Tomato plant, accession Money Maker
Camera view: vertical (180 deg); turntable rotation: 120 degrees
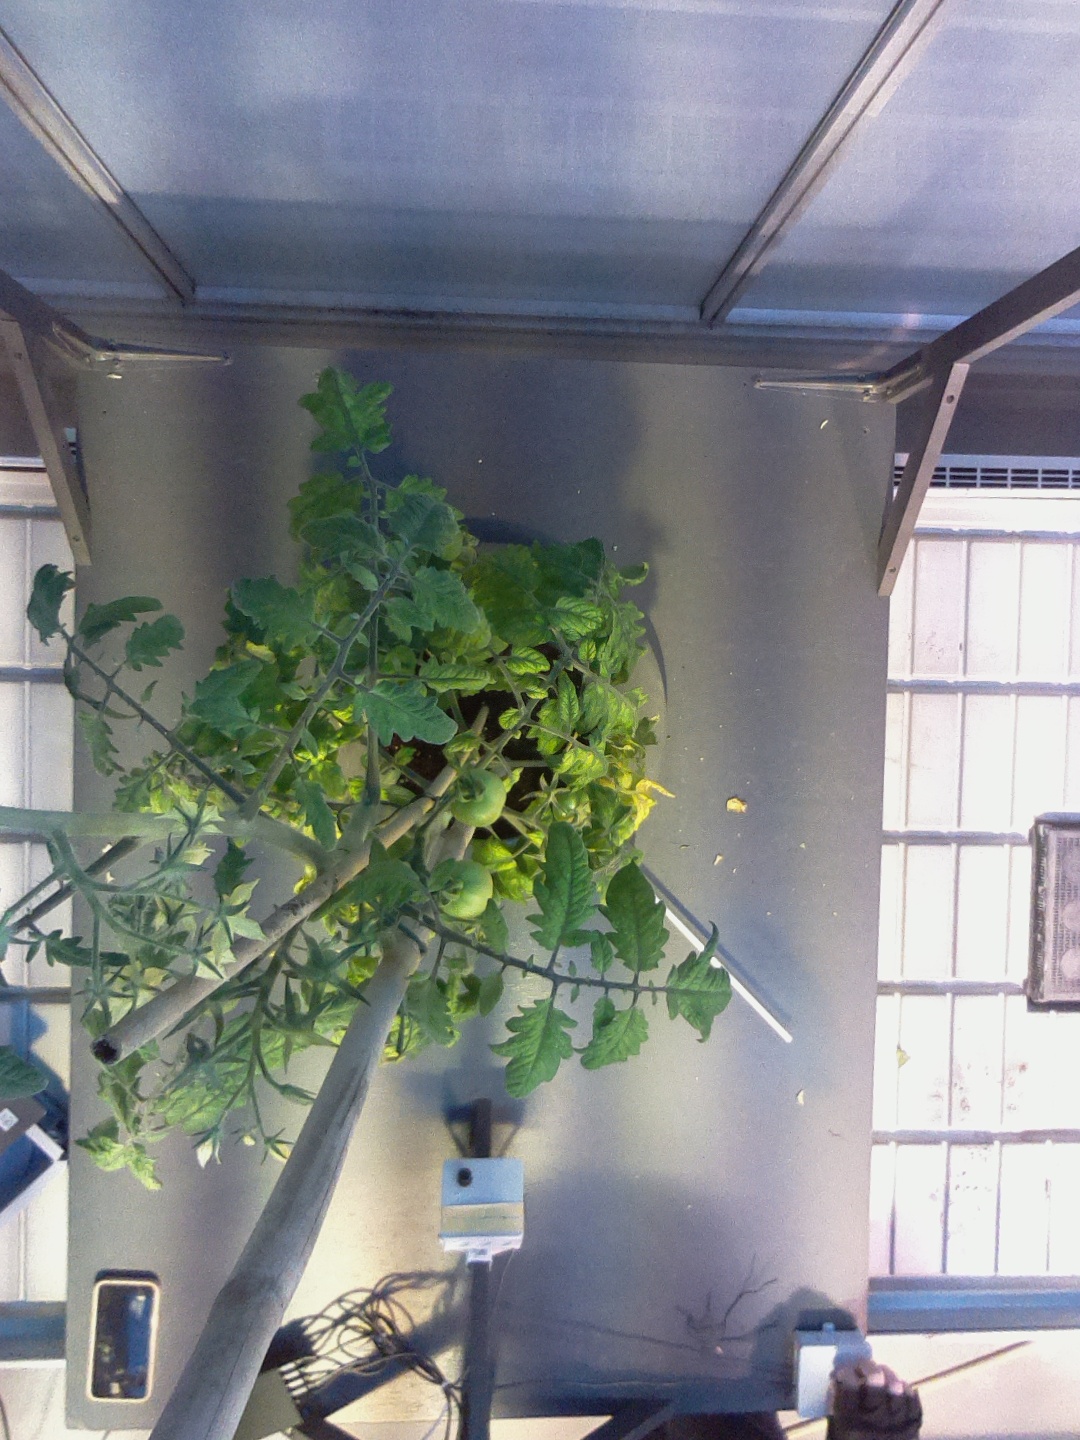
BBCH growth stage 74: 40%-50% of final fruit size